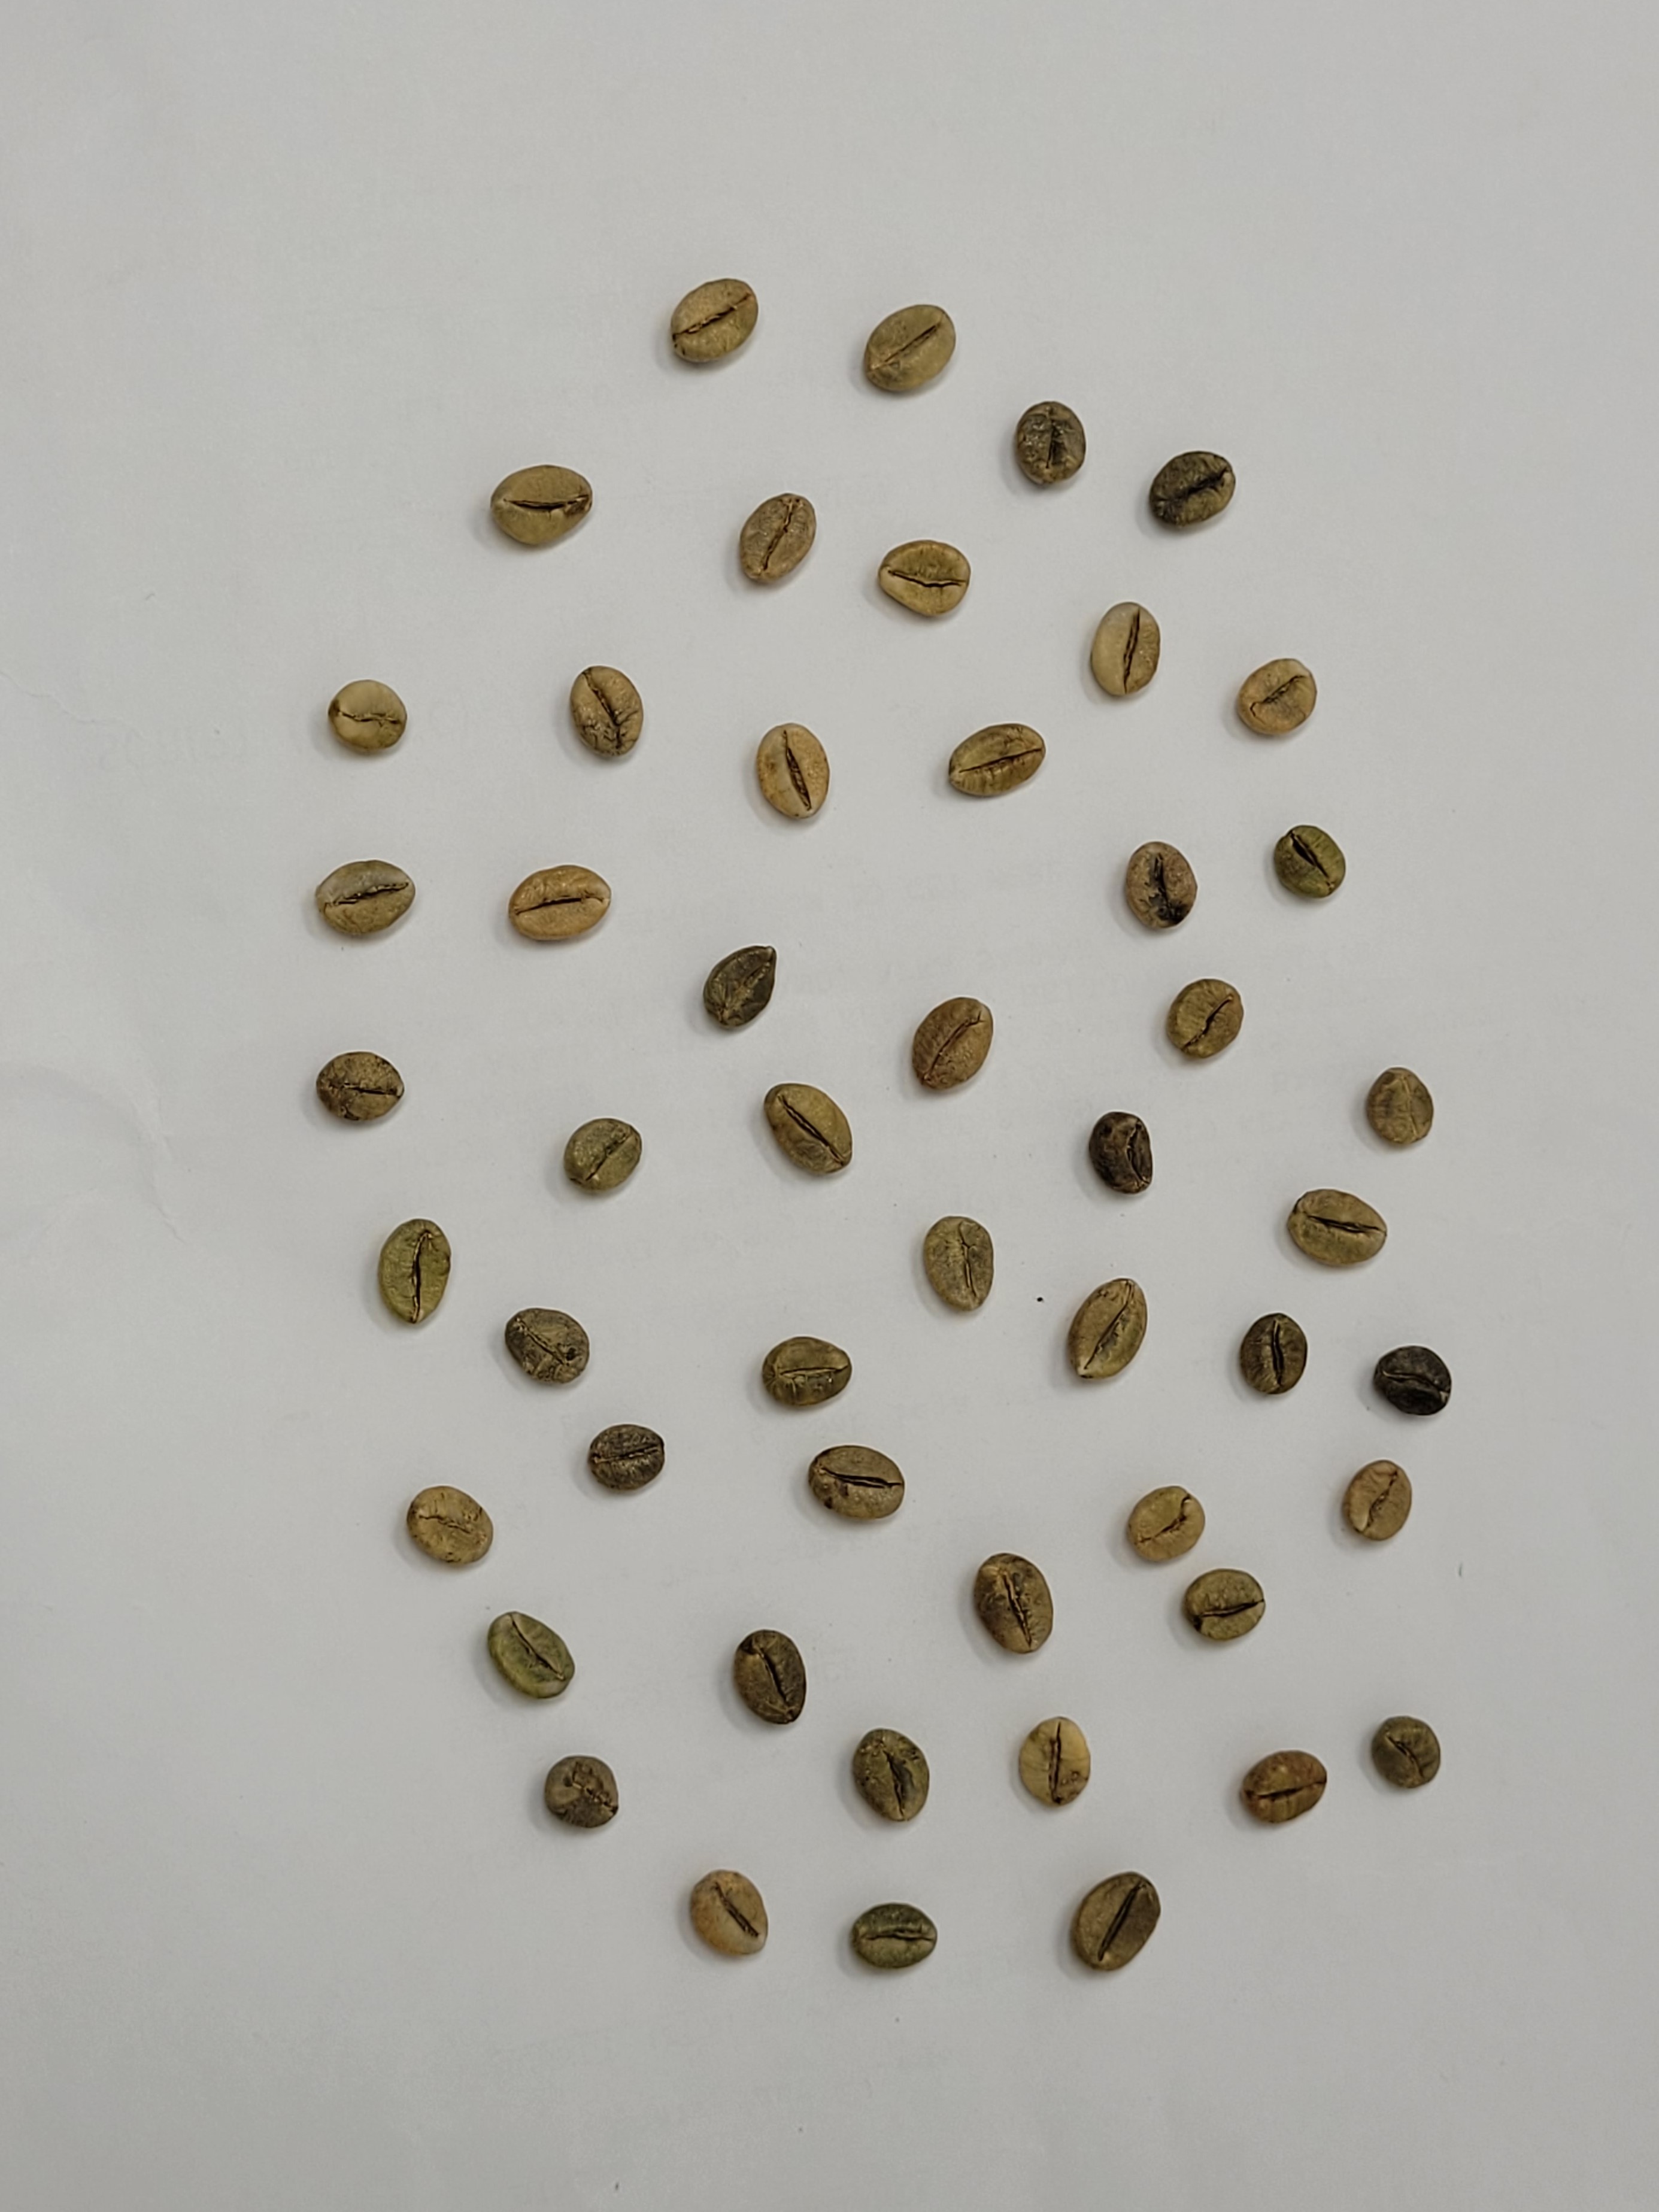
Coffee bean quality grade: AB